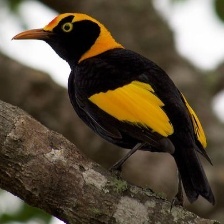
Species: REGENT BOWERBIRD
Scientific name: SERICULUS CHRYSOCEPHALUS